William Stratton (RNZAF officer)

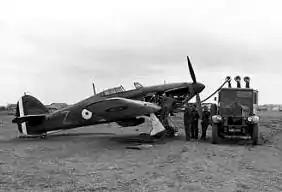
A Hawker Hurricane of No. 1 Squadron being refuelled at Vassincourt

On 10 May 1940, the German forces launched their "blitzkrieg" through the Low Countries and France. The fighter squadrons attached to the BEF immediately mounted a defence despite their scarce numbers relative to the Luftwaffe. On 14 May Stratton shot down a Junkers Ju 87 dive bomber, followed a day later by a Bf 110. He damaged a Heinkel He 111 medium bomber on 19 May. Despite its best efforts, the squadron had to abandon base after base as it was forced to withdraw, and by late June was back in the United Kingdom, at Northolt. Stratton was subsequently awarded the Distinguished Flying Cross (DFC) for his service during the Battle of France. The citation noted that he had shot down five aircraft, although only the details of three of these are known.